Alexander Smolyar

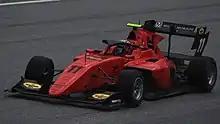
Smolyar driving for MP Motorsport during the 2022 Spielberg Formula 3 round.

On 20 January 2022, Smolyar announced that he would switch to MP Motorsport for the 2022 season. However, he was banned of using the Russian flag due to 2022 Russian invasion of Ukraine. He was initially not due to race in the championship due to the mentioned war, but eventually was allowed to race. Smolyar was forced to miss the Silverstone round of the championship since he could not get to the United Kingdom due to visa issues, and was replaced by Filip Ugran. He returned to his seat for the remaining events and picked up his sole win of the season in the feature race in Budapest. Smolyar ended up tenth in the standings, being the highest placed driver to have missed a round.